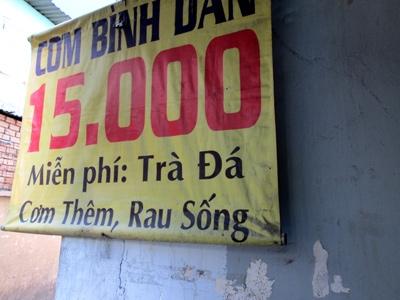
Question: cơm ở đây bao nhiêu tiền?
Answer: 15 000 đồng